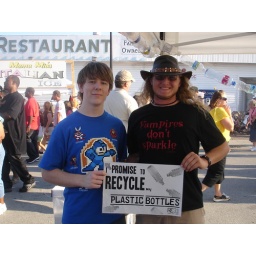
A plastic bottle recycling promise at the 2009 Seafood Festival in Morehead City NC (10/3/2009)